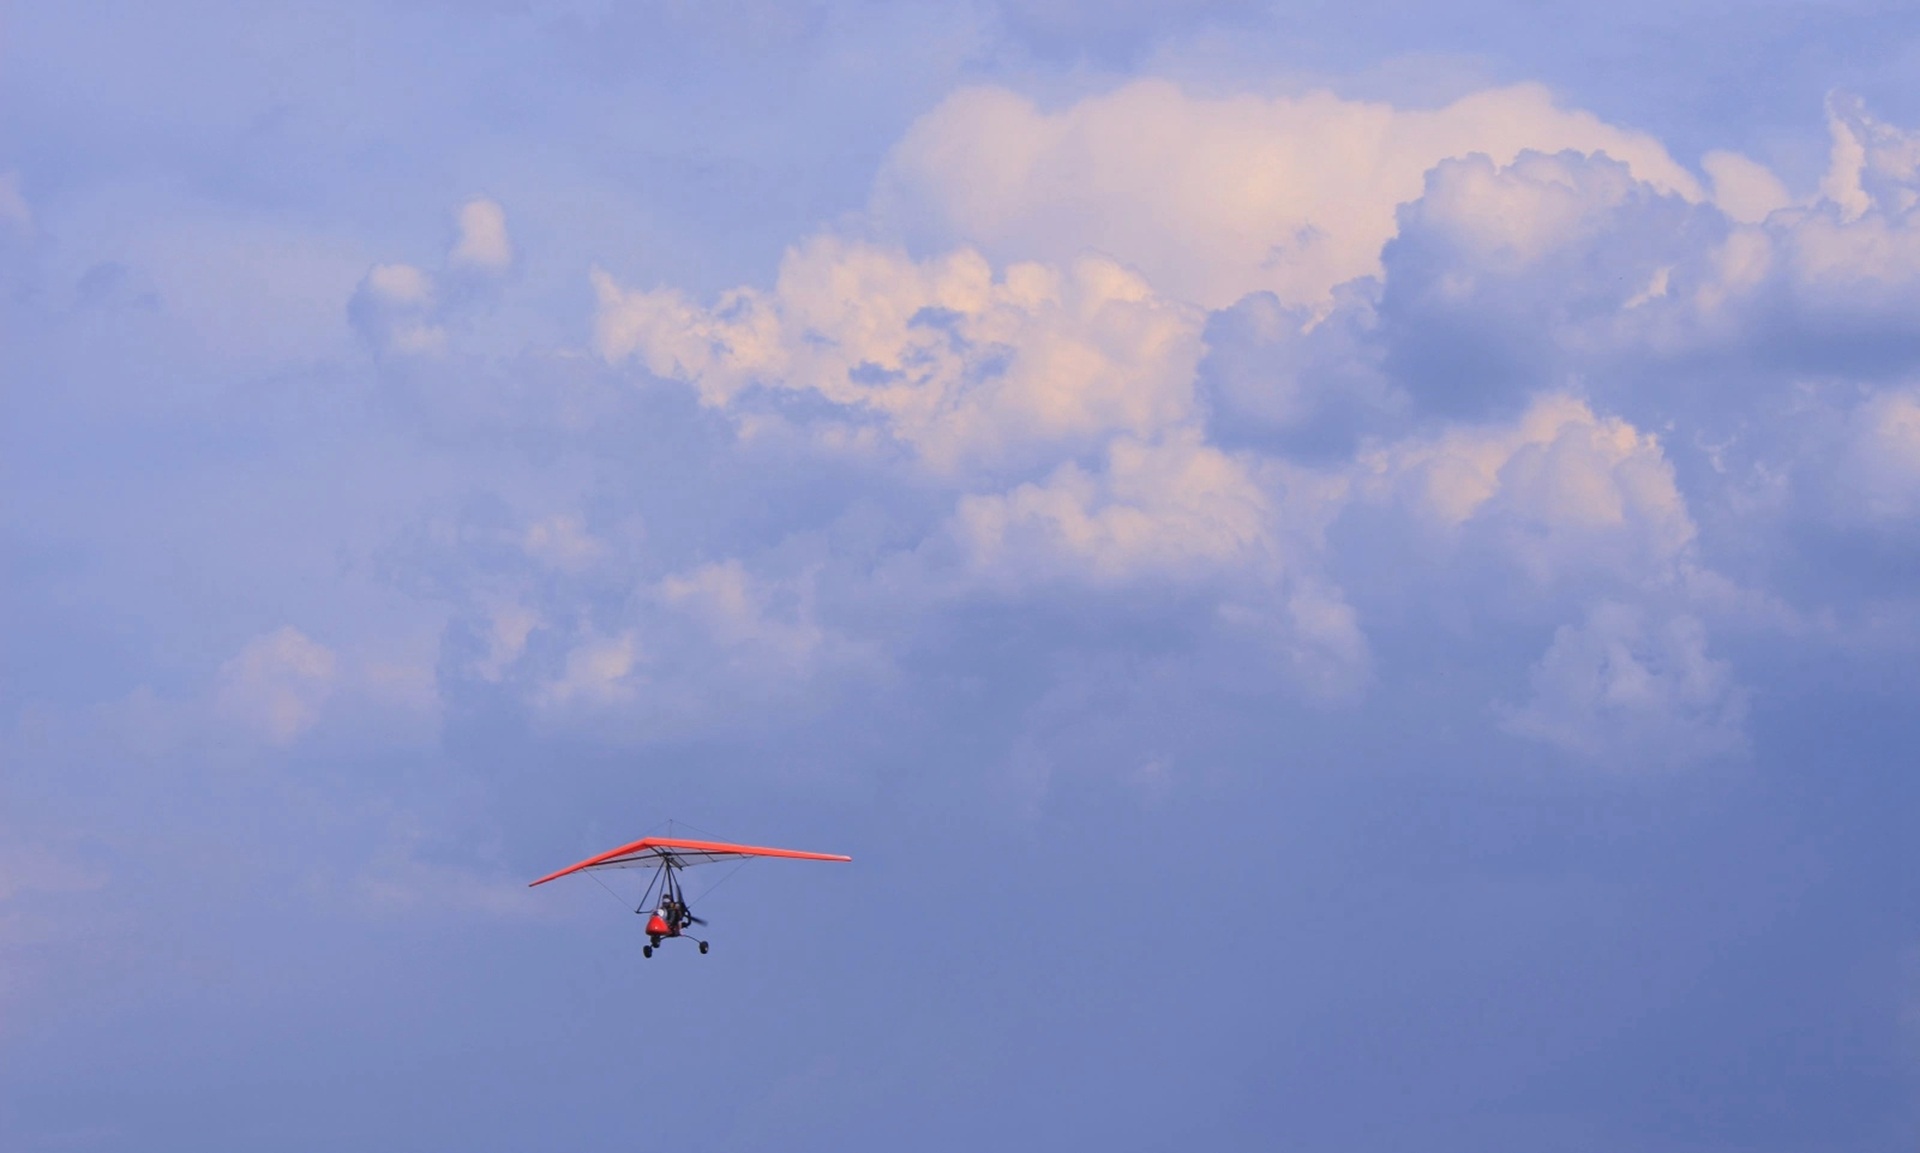
wing, cloud, sky, adventure, travel, recreation, flight, cumulus, plain, blue sky, sports, gliding, white cloud, air sports, atmosphere of earth, windsports